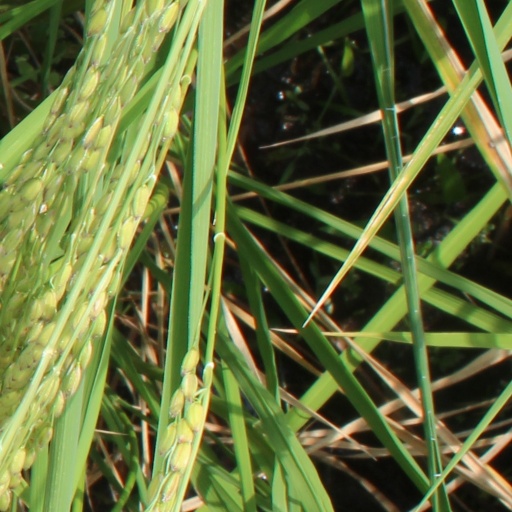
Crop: rice